Samuel van Houten

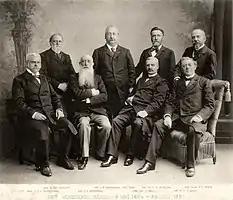
The Röell cabinet, with Van Houten standing on the left.

In 1869, van Houten was first elected to the House of Representatives for the electoral district Groningen. In the House of Representatives, Van Houten quickly established himself as an independent liberal, not reluctant to criticise the Thorbeckian liberal establishment. He denounced what he saw as a centralist tendency in the ideology of their leader, Johan Rudolph Thorbecke, jokingly referring to the latter's views as Bonapartism in 1872. Van Houten, in contrast, adhered to the belief that the historical development of different sectors of society should be respected, in this sense sharing semblance to Abraham Kuyper's theory of sphere sovereignty. This belief led him to take a different position on the issue of the school struggle than most of his fellow liberals. In 1887, he was one of only seven liberals to vote to allow for the equal funding of confessional schools.